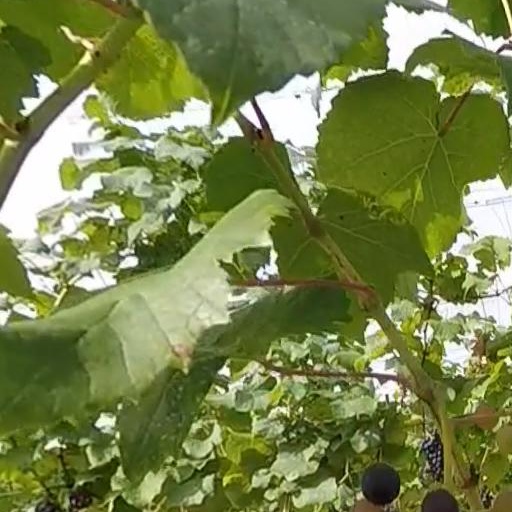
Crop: grape